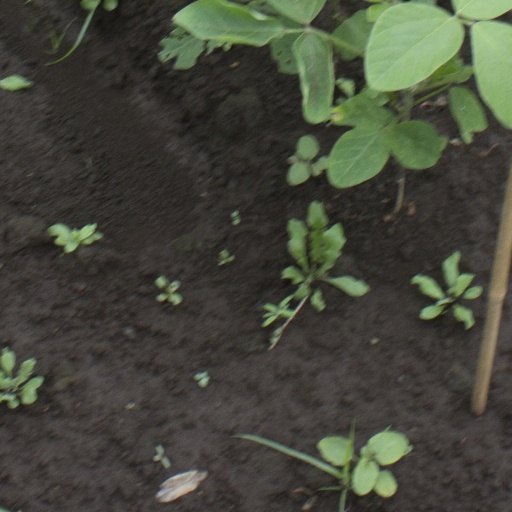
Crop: soybean